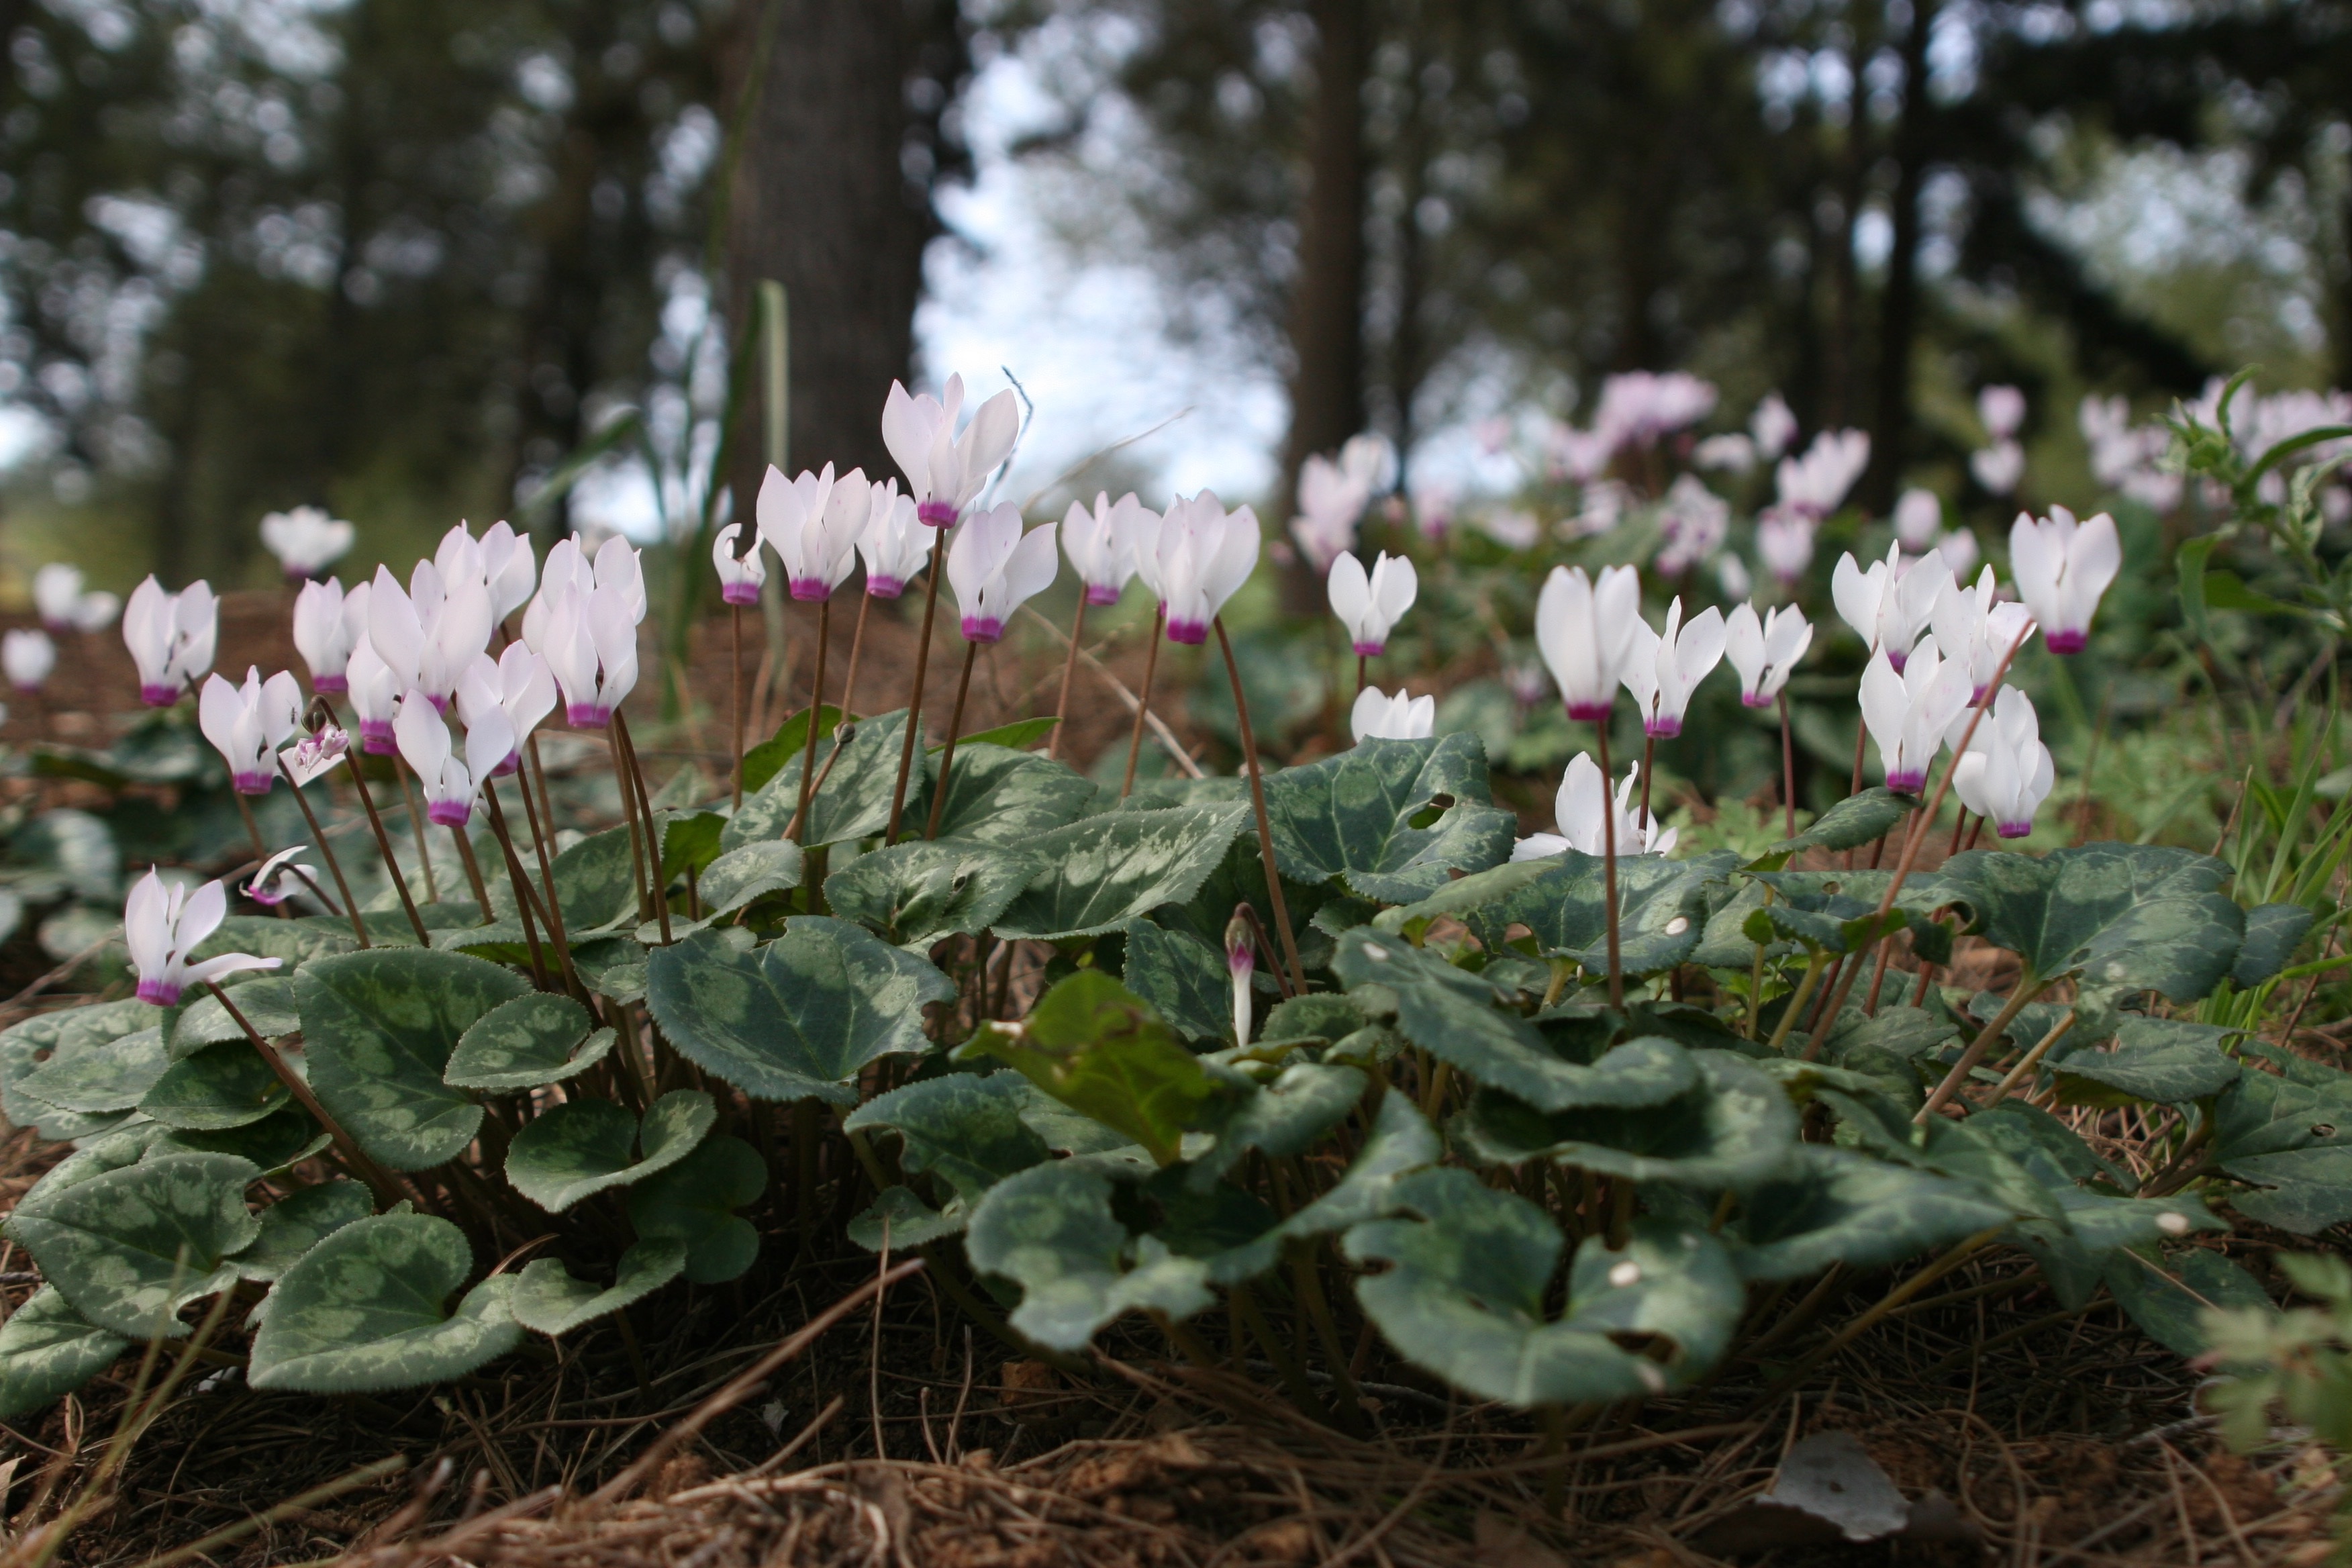
nature, forest, outdoor, rock, blossom, group, plant, flower, petal, macro, botany, garden, pink, flora, wildflower, flowers, shrub, cyclamen, israel, flowering plant, herbaceous plant, land plant